117 series

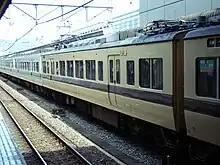
MoHa117 100 sub-series with anti-frost pantograph

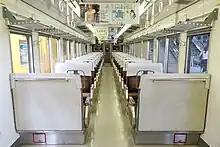
100 sub-series interior

In the timetable effective November 1, 1986, just before the April 1987 privatization of JNR, the frequency of special rapid services in the Keihanshin region increased, and 6-car sets in the Nagoya area were shortened to four cars. It had been four years since any modifications were made, and around this time improvements were made to all aspects of the trains. The most significant changes were: